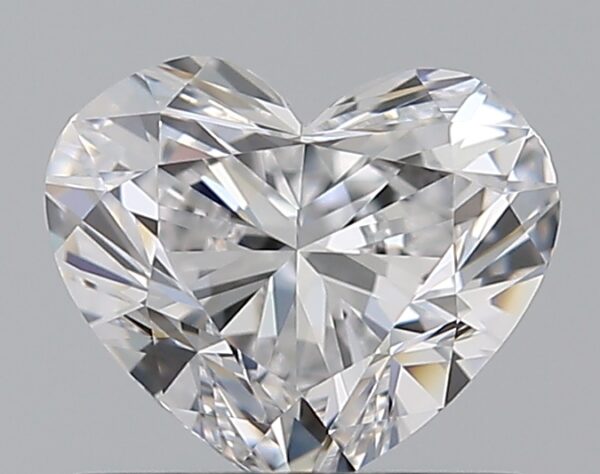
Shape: heart
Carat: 0.7
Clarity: VVS2
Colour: D
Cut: VG
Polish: EX
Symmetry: GD
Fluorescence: N
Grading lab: GIA
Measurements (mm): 5.19 x 6.16 x 3.45